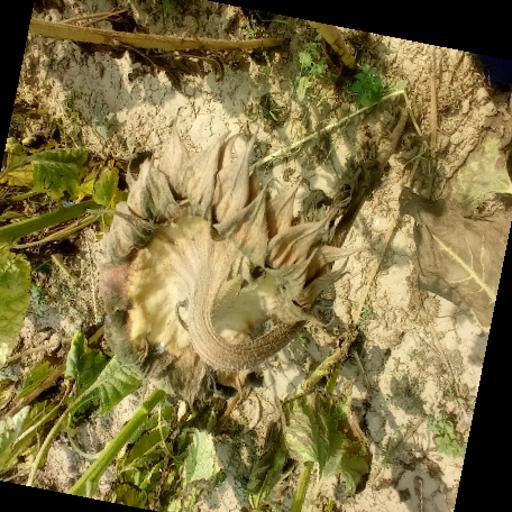
Label: Gray_mold